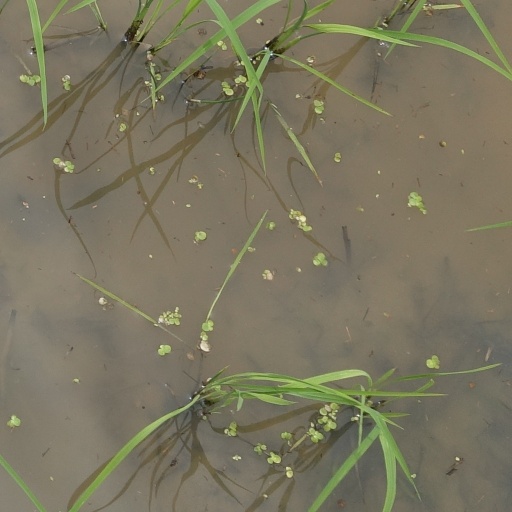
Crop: rice